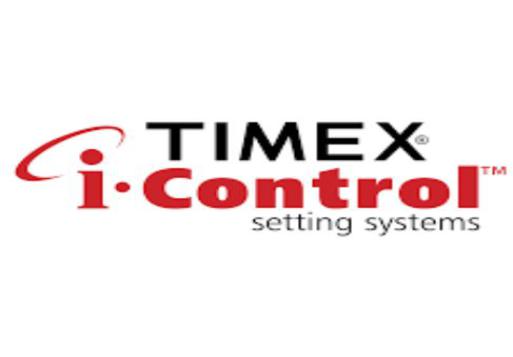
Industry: Clothes